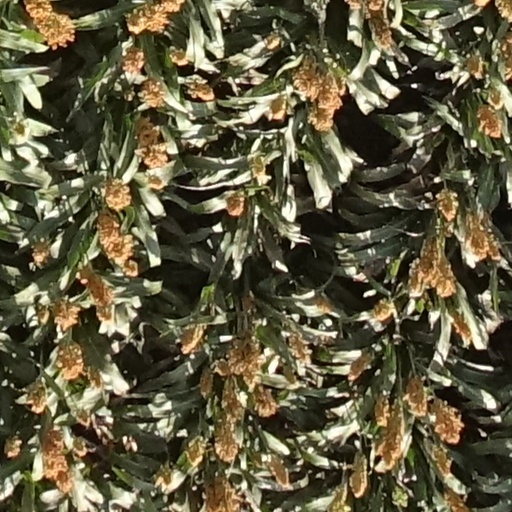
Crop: sorghum